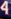
Number: 4